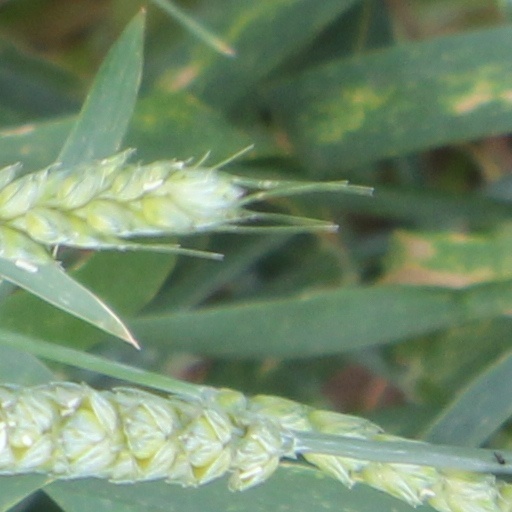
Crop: wheat